David Ben-Gurion

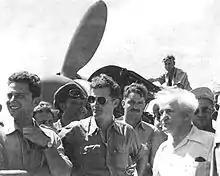
David Ben-Gurion visits 101 Squadron, the "First Fighter Squadron".

Ben-Gurion was at sea, returning from Istanbul, when the First World War broke out. He was not amongst the thousands of foreign nationals deported in December 1914. Based in Jerusalem, he and Ben-Zvi recruited forty Jews into a Jewish militia to assist the Ottoman Army. Despite his pro-Ottoman declarations he was deported to Egypt in March 1915. From there he made his way to the United States, arriving in May. For the next four months Ben-Gurion and Ben Zvi embarked on a speaking tour planned to visit Poale Zion groups in 35 cities in an attempt to raise a pioneer army, Hechalutz, of 10,000 men to fight on the Ottoman side. The tour was a disappointment. Audiences were small; Poale Zion had fewer than 3,000 members, mostly in the New York area. Ben-Gurion was hospitalised with diphtheria for two weeks and spoke on only five occasions and was poorly received. Ben-Zvi spoke to 14 groups as well as an event in New York City and succeeded in recruiting 44 volunteers for Hechalutz; Ben-Gurion recruited 19. Ben-Gurion embarked on a second tour in December, speaking at 19 meetings, mostly in small towns with larger events in Minneapolis and Galveston. Due to the lack of awareness of Poale Zion's activities in Palestine it was decided to republish "Yizkor" in Yiddish. The Hebrew original was published in Jaffa in 1911; it consisted of eulogies to Zionist martyrs and included an account by Ben-Gurion of his Petah Tikva and Sejera experiences. The first edition appeared in February 1916 and was an immediate success; all 3,500 copies were sold. A second edition of 16,000 was published in August. Martin Buber wrote the introduction to the 1918 German edition. The follow-up was conceived as an anthology of work from Poale Zion leaders; in fact Ben-Gurion took over as editor, writing the introduction and two-thirds of the text. He suspended all his Poale Zion activities and spent most of the next 18 months in New York Public Library. Ben-Zvi, originally designated as co-editor, contributed a section on Jewish history in which he expounded the theory that the fellahin currently living in the area were descendants of pre-Roman conquest Jews. "Eretz Israel – Past and Present" was published in April 1918. It cost $2 and was 500 pages long, over twice the length of "Yizkor". It was an immediate success, selling 7,000 copies in 4 months; second and third editions were printed. Total sales of 25,000 copies made a profit of $20,000 for Poale Zion. It made Ben-Gurion the most prominent Poale Zion leader in America.